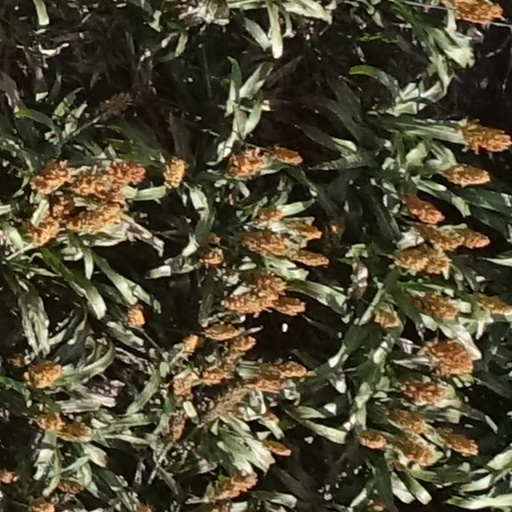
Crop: sorghum